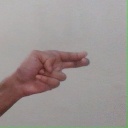
अक्षर: ह